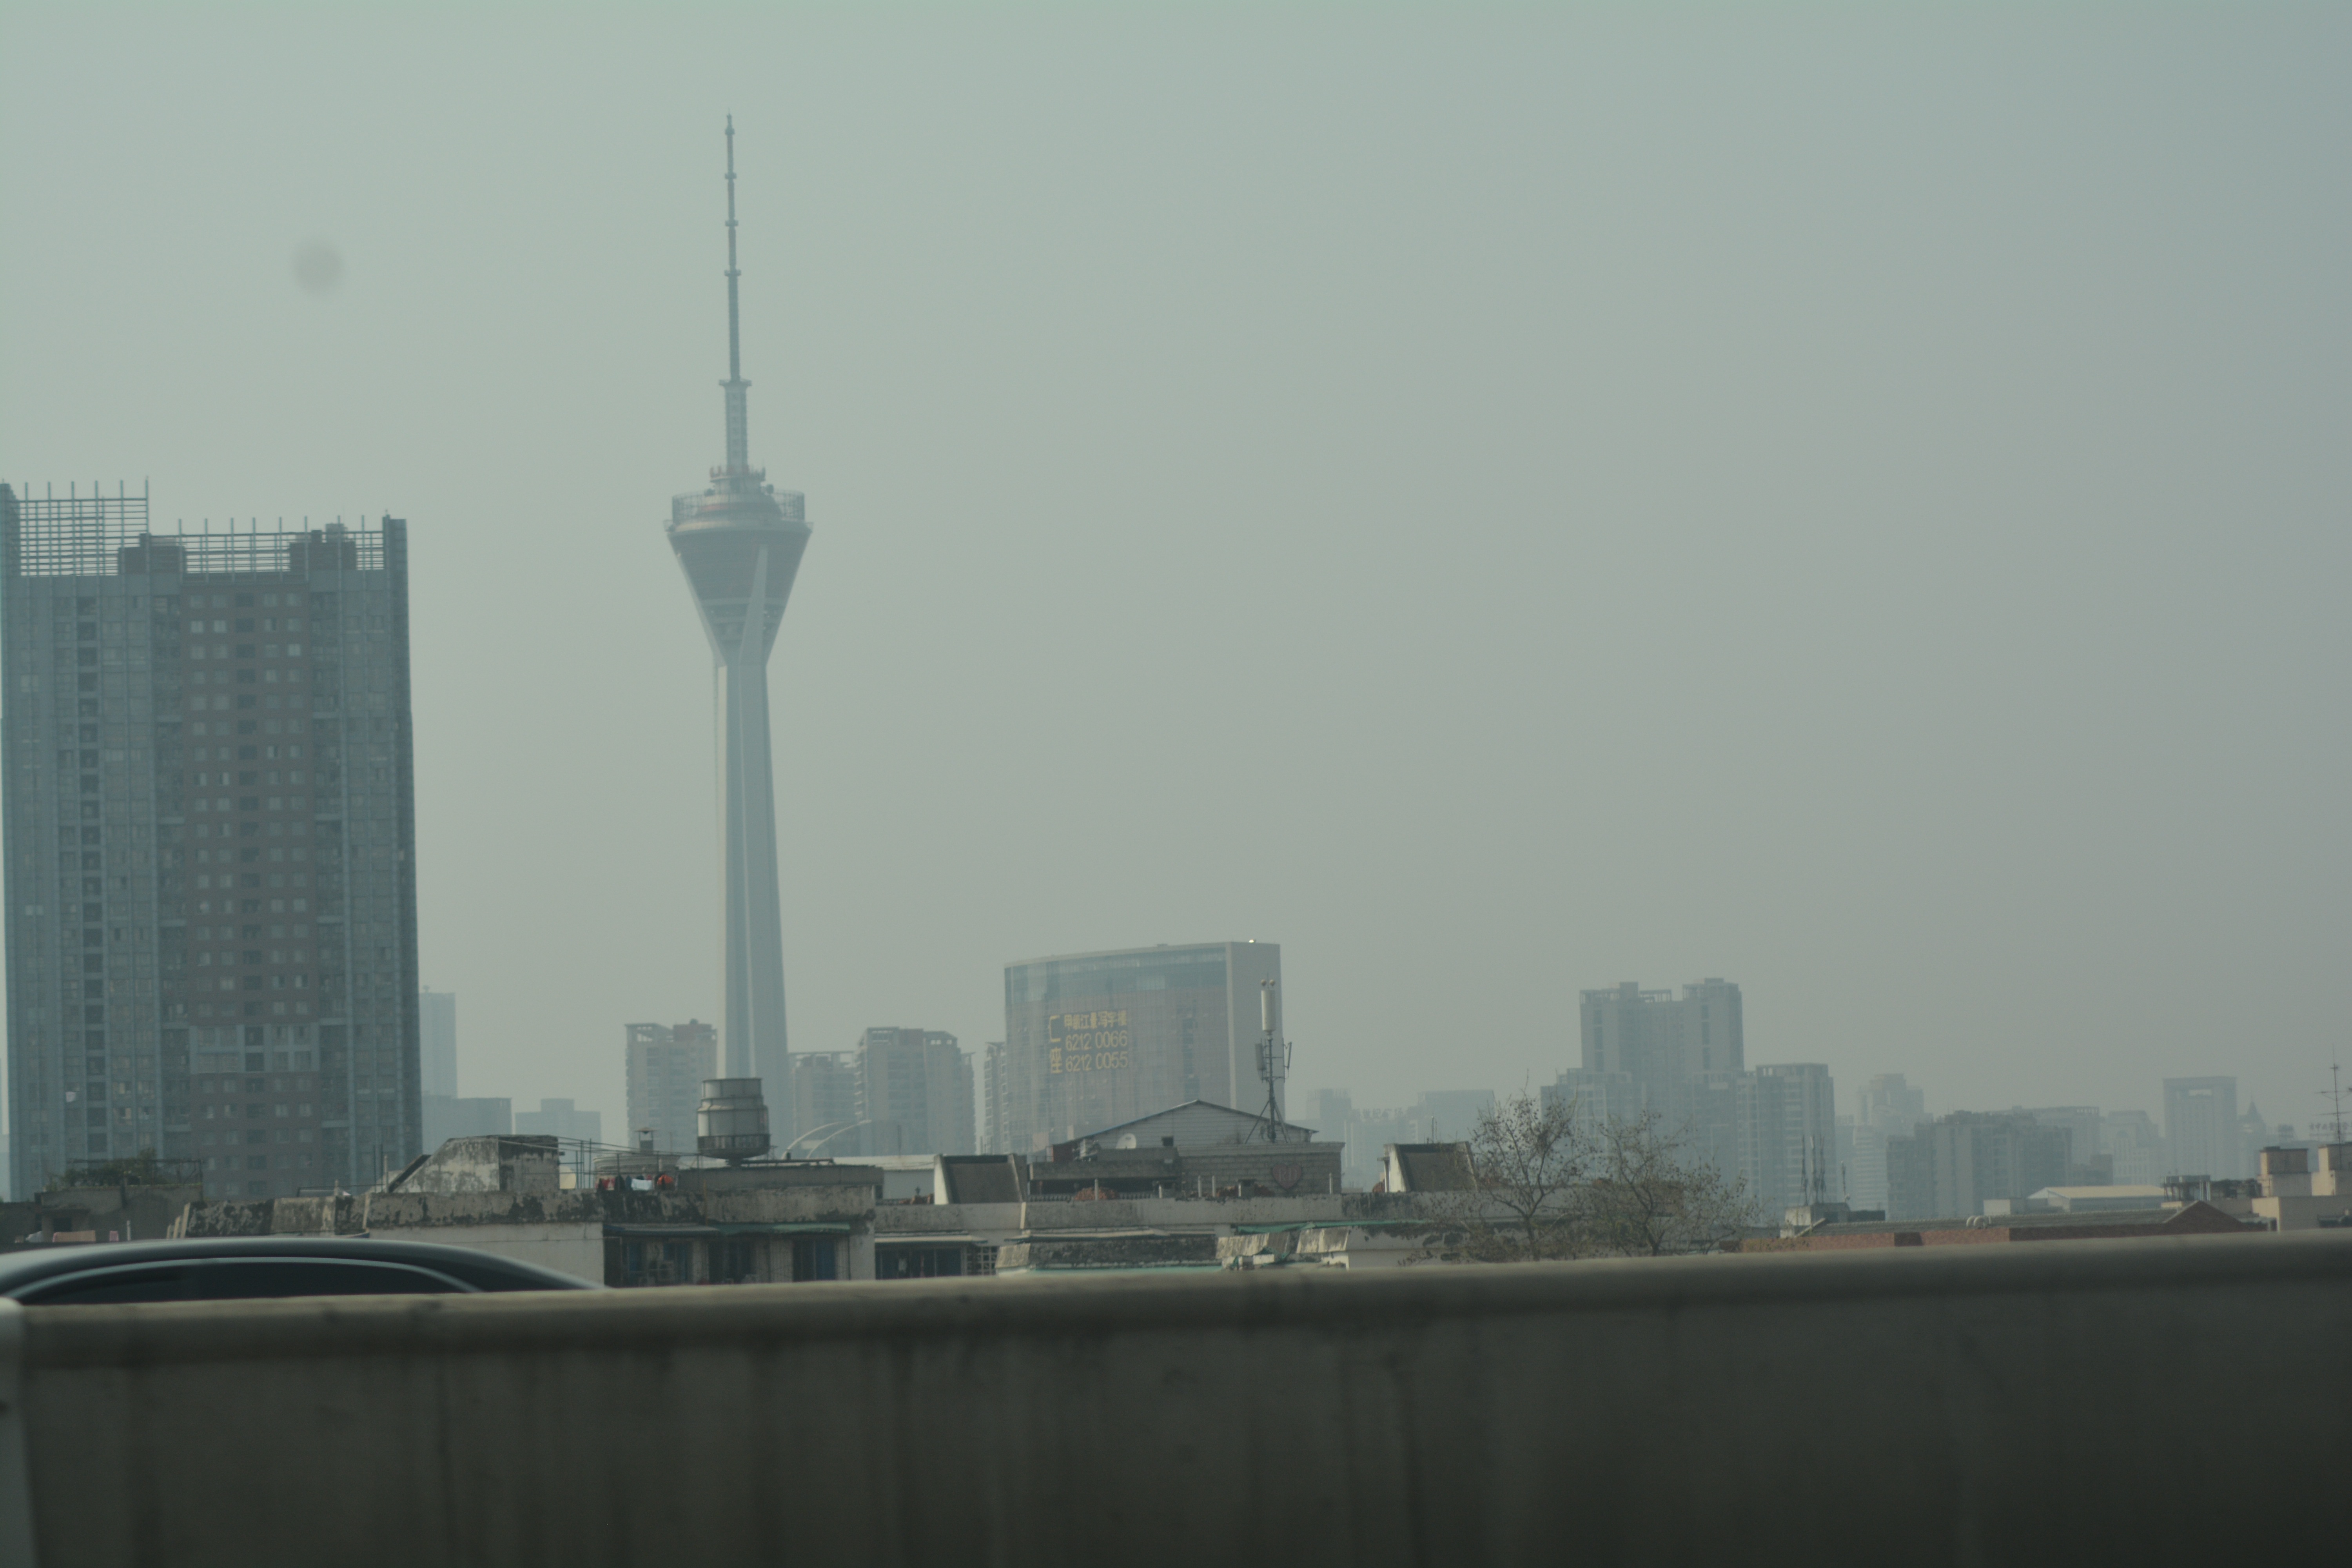
horizon, fog, skyline, morning, city, skyscraper, cityscape, downtown, dusk, tower, weather, haze, tower block, metropolis, atmospheric phenomenon, human settlement, atmosphere of earth, metropolitan area